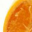
Label: orange